Changing Partners (film)

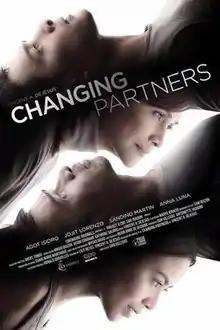
Theatrical film poster

Changing Partners is a 2017 Filipino independent musical drama film directed by Dan Villegas, starring Agot Isidro, Jojit Lorenzo, Sandino Martin, and Anna Luna. Based on the Palanca Award-winning musical play by Vincent de Jesus, the adaptation tells the story of couple Alex and Cris–their love relationship and at the period of breaking up. The film tells the story in four gender bending relationship variations.